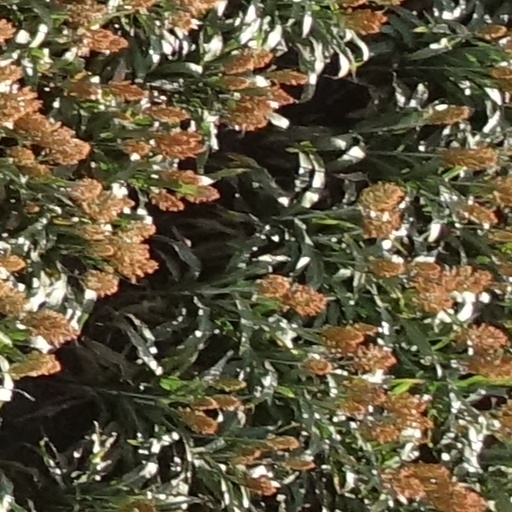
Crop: sorghum